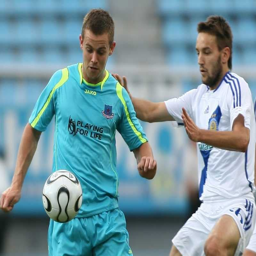
baseball player scored first equaliser and came agonisingly close to netting a winner for the champions